Northrop Mall Historic District

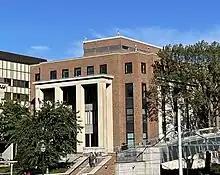
Ford Hall

Named after John Black Johnston, professor of Comparative Neurology from 1907 to 1914, and professor and dean of the College of Science, Literature and the Arts from 1914 to 1937. It currently houses the College of Liberal Arts' administrative offices and student advising center, along with the Graduate School.